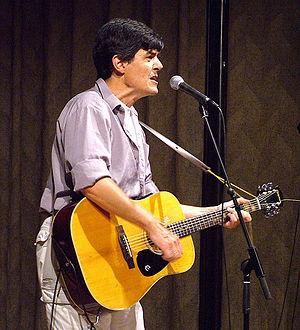
JoMo [yomo] est un musicien toulousain espérantophone et polyglotte qui a commencé à se produire sur scène en 1977. Il a appartenu à diverses formations musicales dont Les Diam's, Les Gringos, Les Évadés d'Alcatraz, Dougherty, Les Vicomtes, Les Rosemary's Babies, Leclerq et les Mammouths, Black & Wesson.